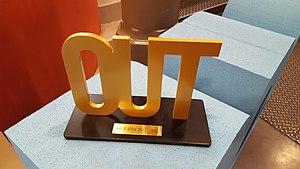
Un trophée des Out d'Or, à la maison des Métallos, à Paris, le 29 juin 2017.
L'Association des journalistes LGBTI est une association LGBT fondée en France en 2013. Cette association française à but non lucratif vise à un meilleur traitement des questions LGBTI, ou liées à l’identité de genre et à l’orientation sexuelle, dans les médias français. Elle regroupe des journalistes issus de plusieurs rédactions et des pigistes. Depuis 2017, elle organise chaque année une cérémonie, les « Out d'or », pour récompenser les artistes, journalistes et personnalités qui accroissent et valorisent la visibilité des thématiques LGBTI.